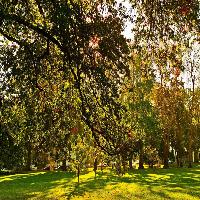
Weather: sun or clear